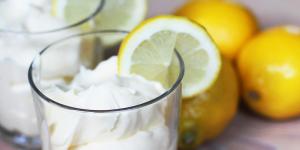
mousse de limon con yogur